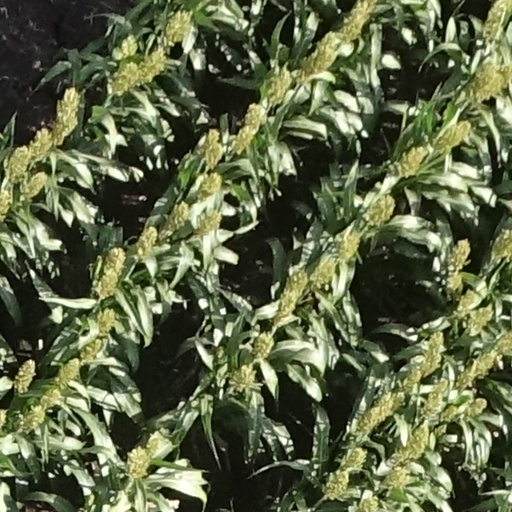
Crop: sorghum